Human Weapon

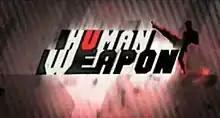

Human Weapon is a television show on History Channel that premiered on July 20, 2007. The hosts, Jason Chambers and Bill Duff, traveled around the world studying the unique martial arts, or styles of fighting, that have origins in the region.